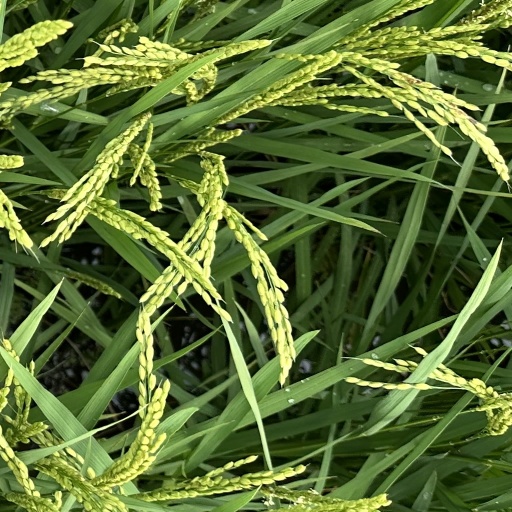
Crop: rice